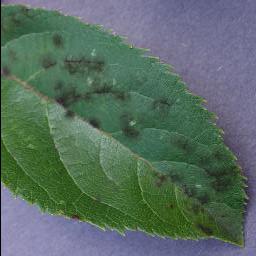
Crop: apple
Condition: scab